Turda County

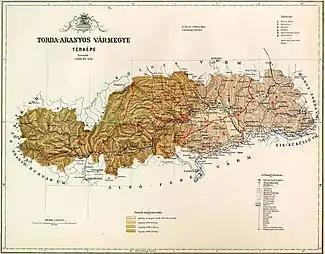
Turda County as transferred from Hungary and constituted prior to 1925.

Administratively, when the territory was transferred from Hungary, Turda-Arieș County was provisionally divided in six districts ("plăși"):